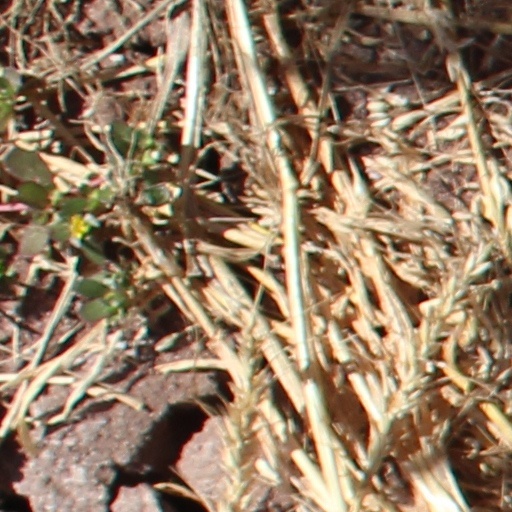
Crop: wheat